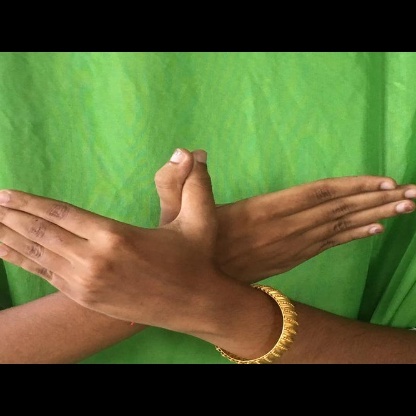
Mudra: Garuda